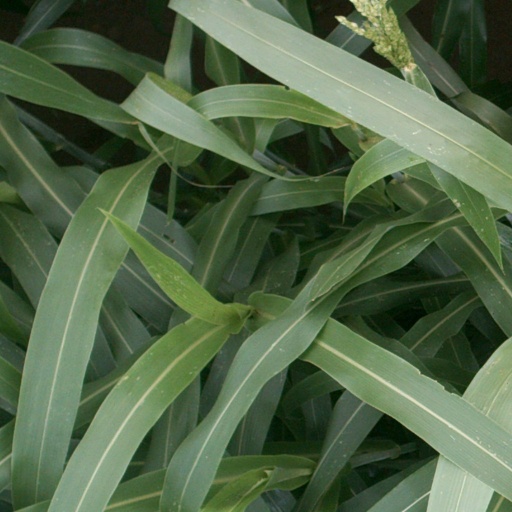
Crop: sorghum